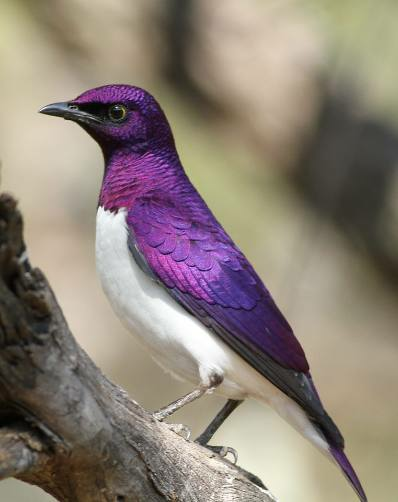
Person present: No